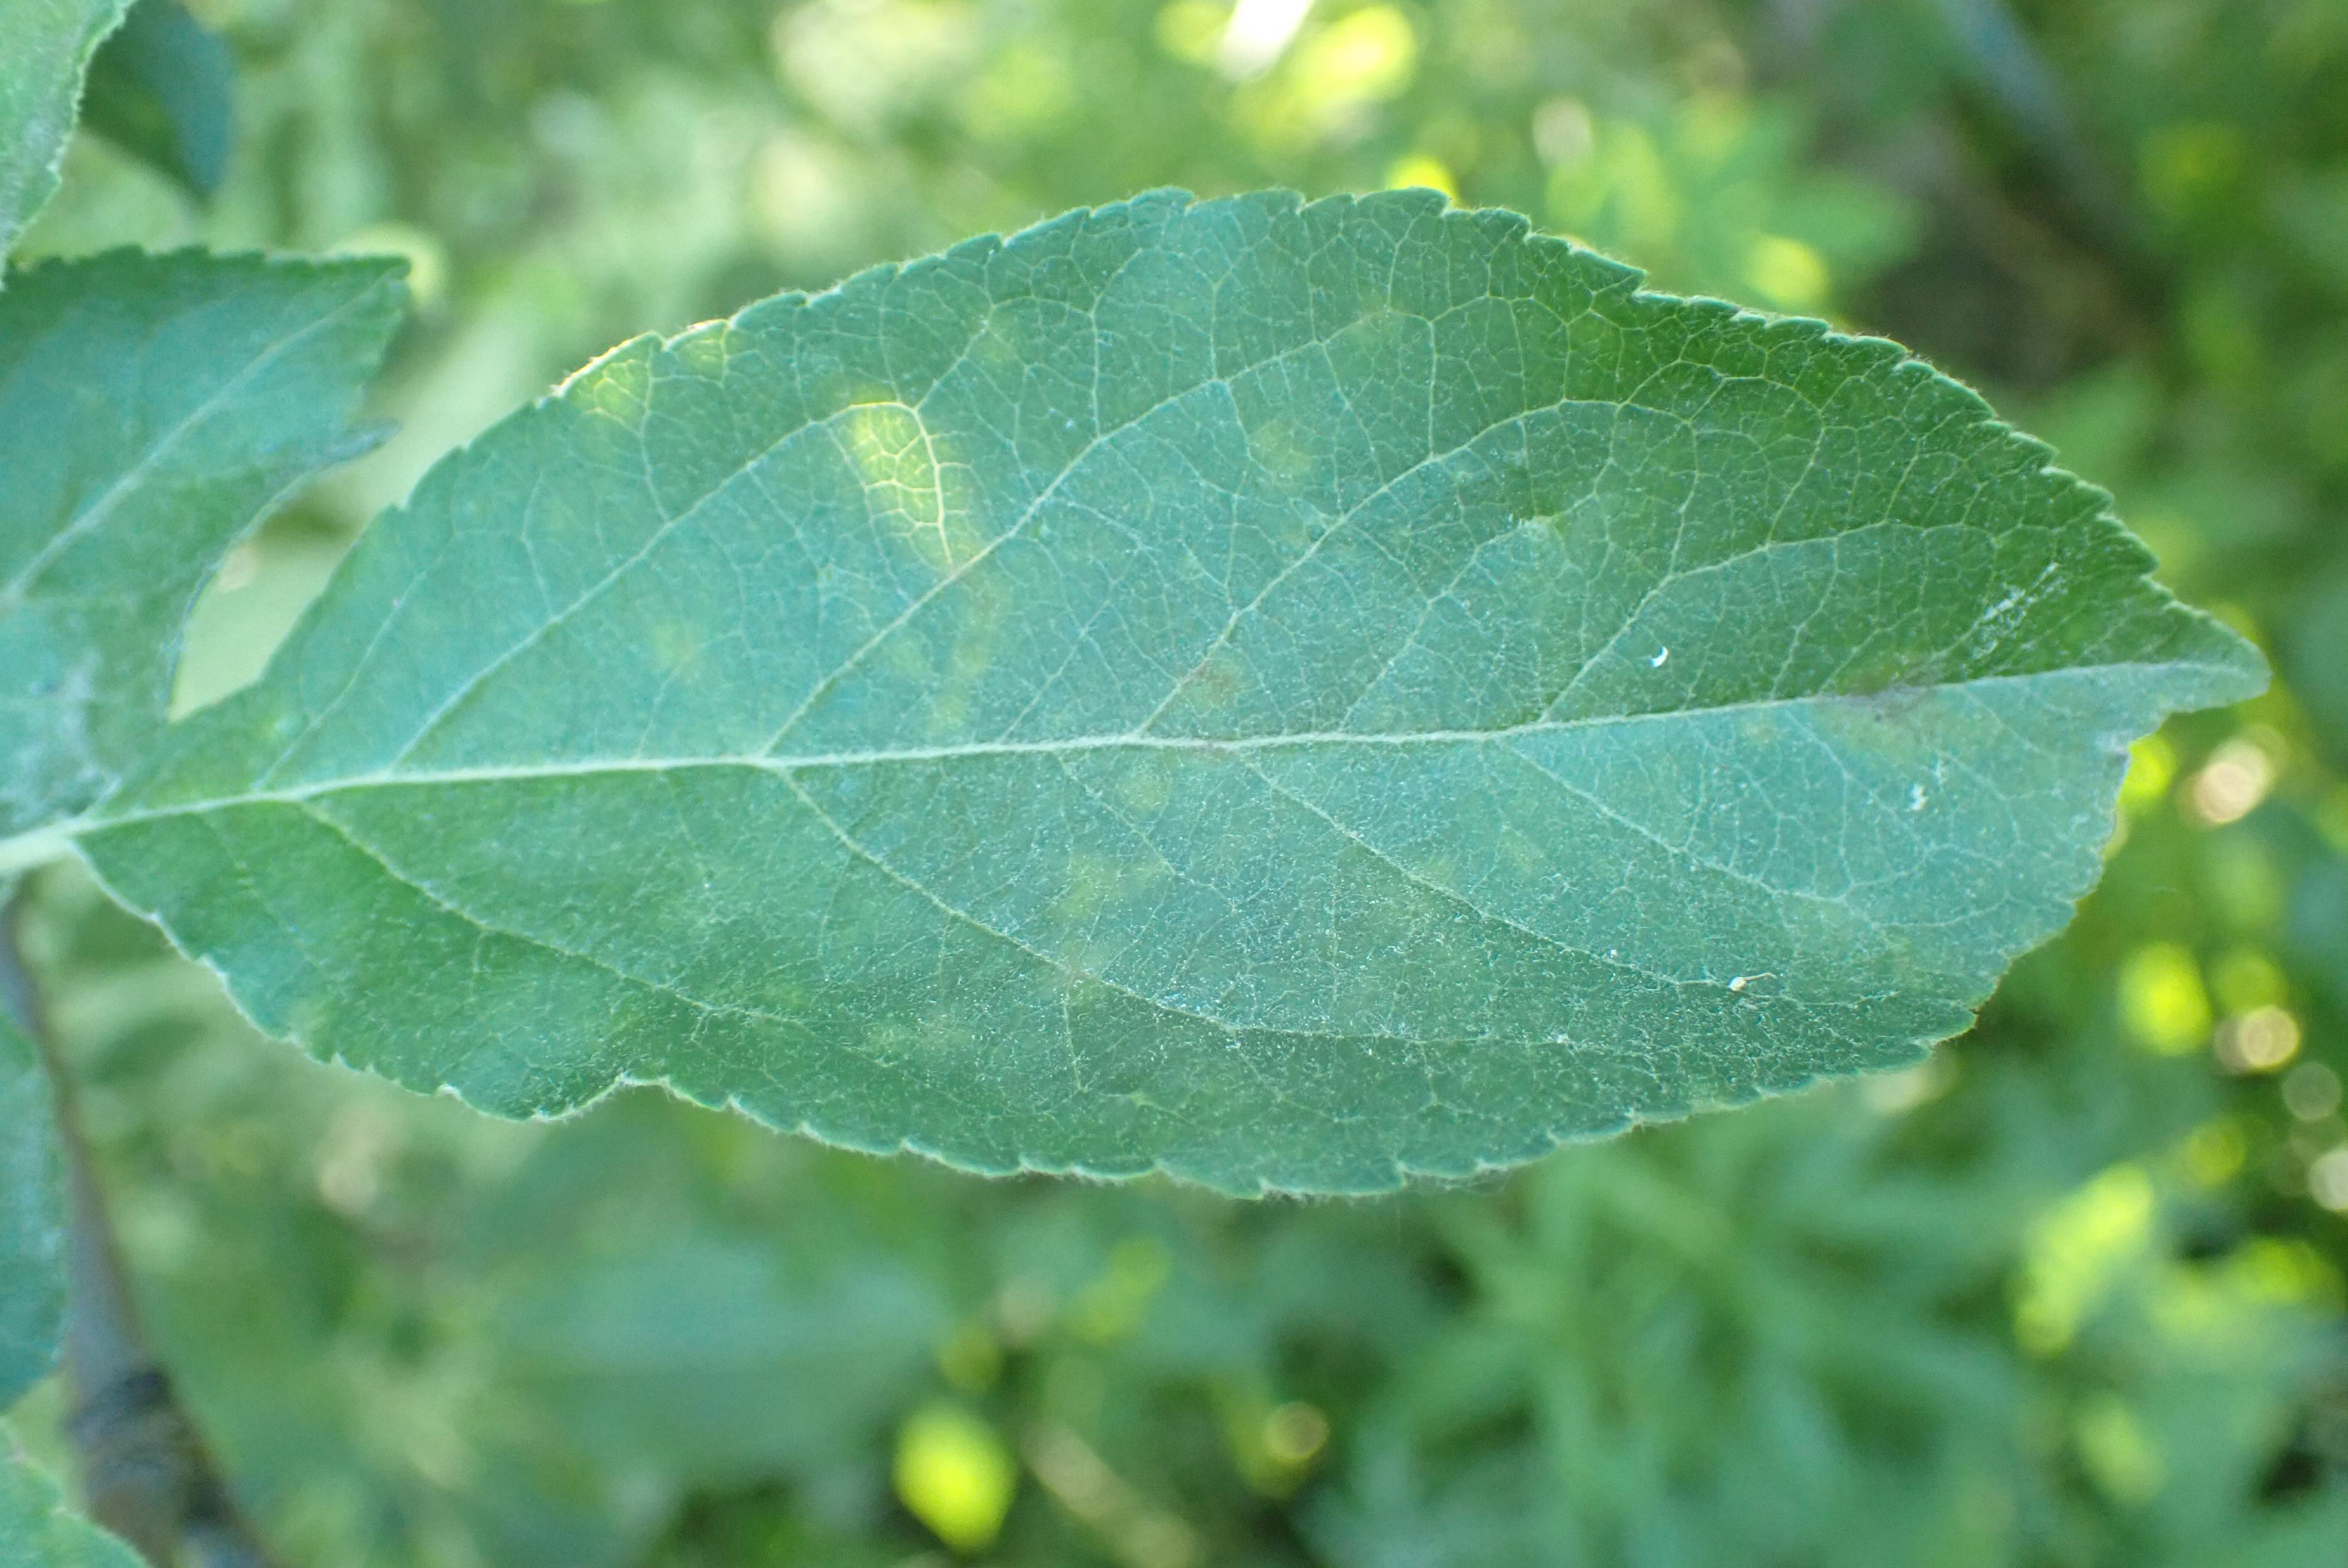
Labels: scab